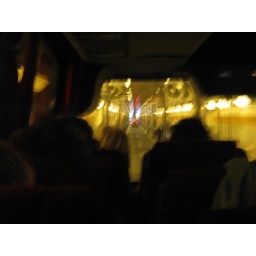
looking over my seat through the front window of the coach as we drive onto the train, to go through channel tunnel